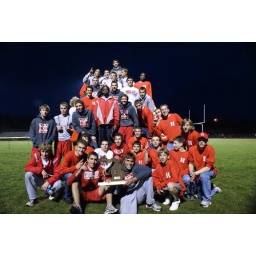
Holly boys track and field team pose in front of the officials tent with their 2009 Regional Championship Trophy.